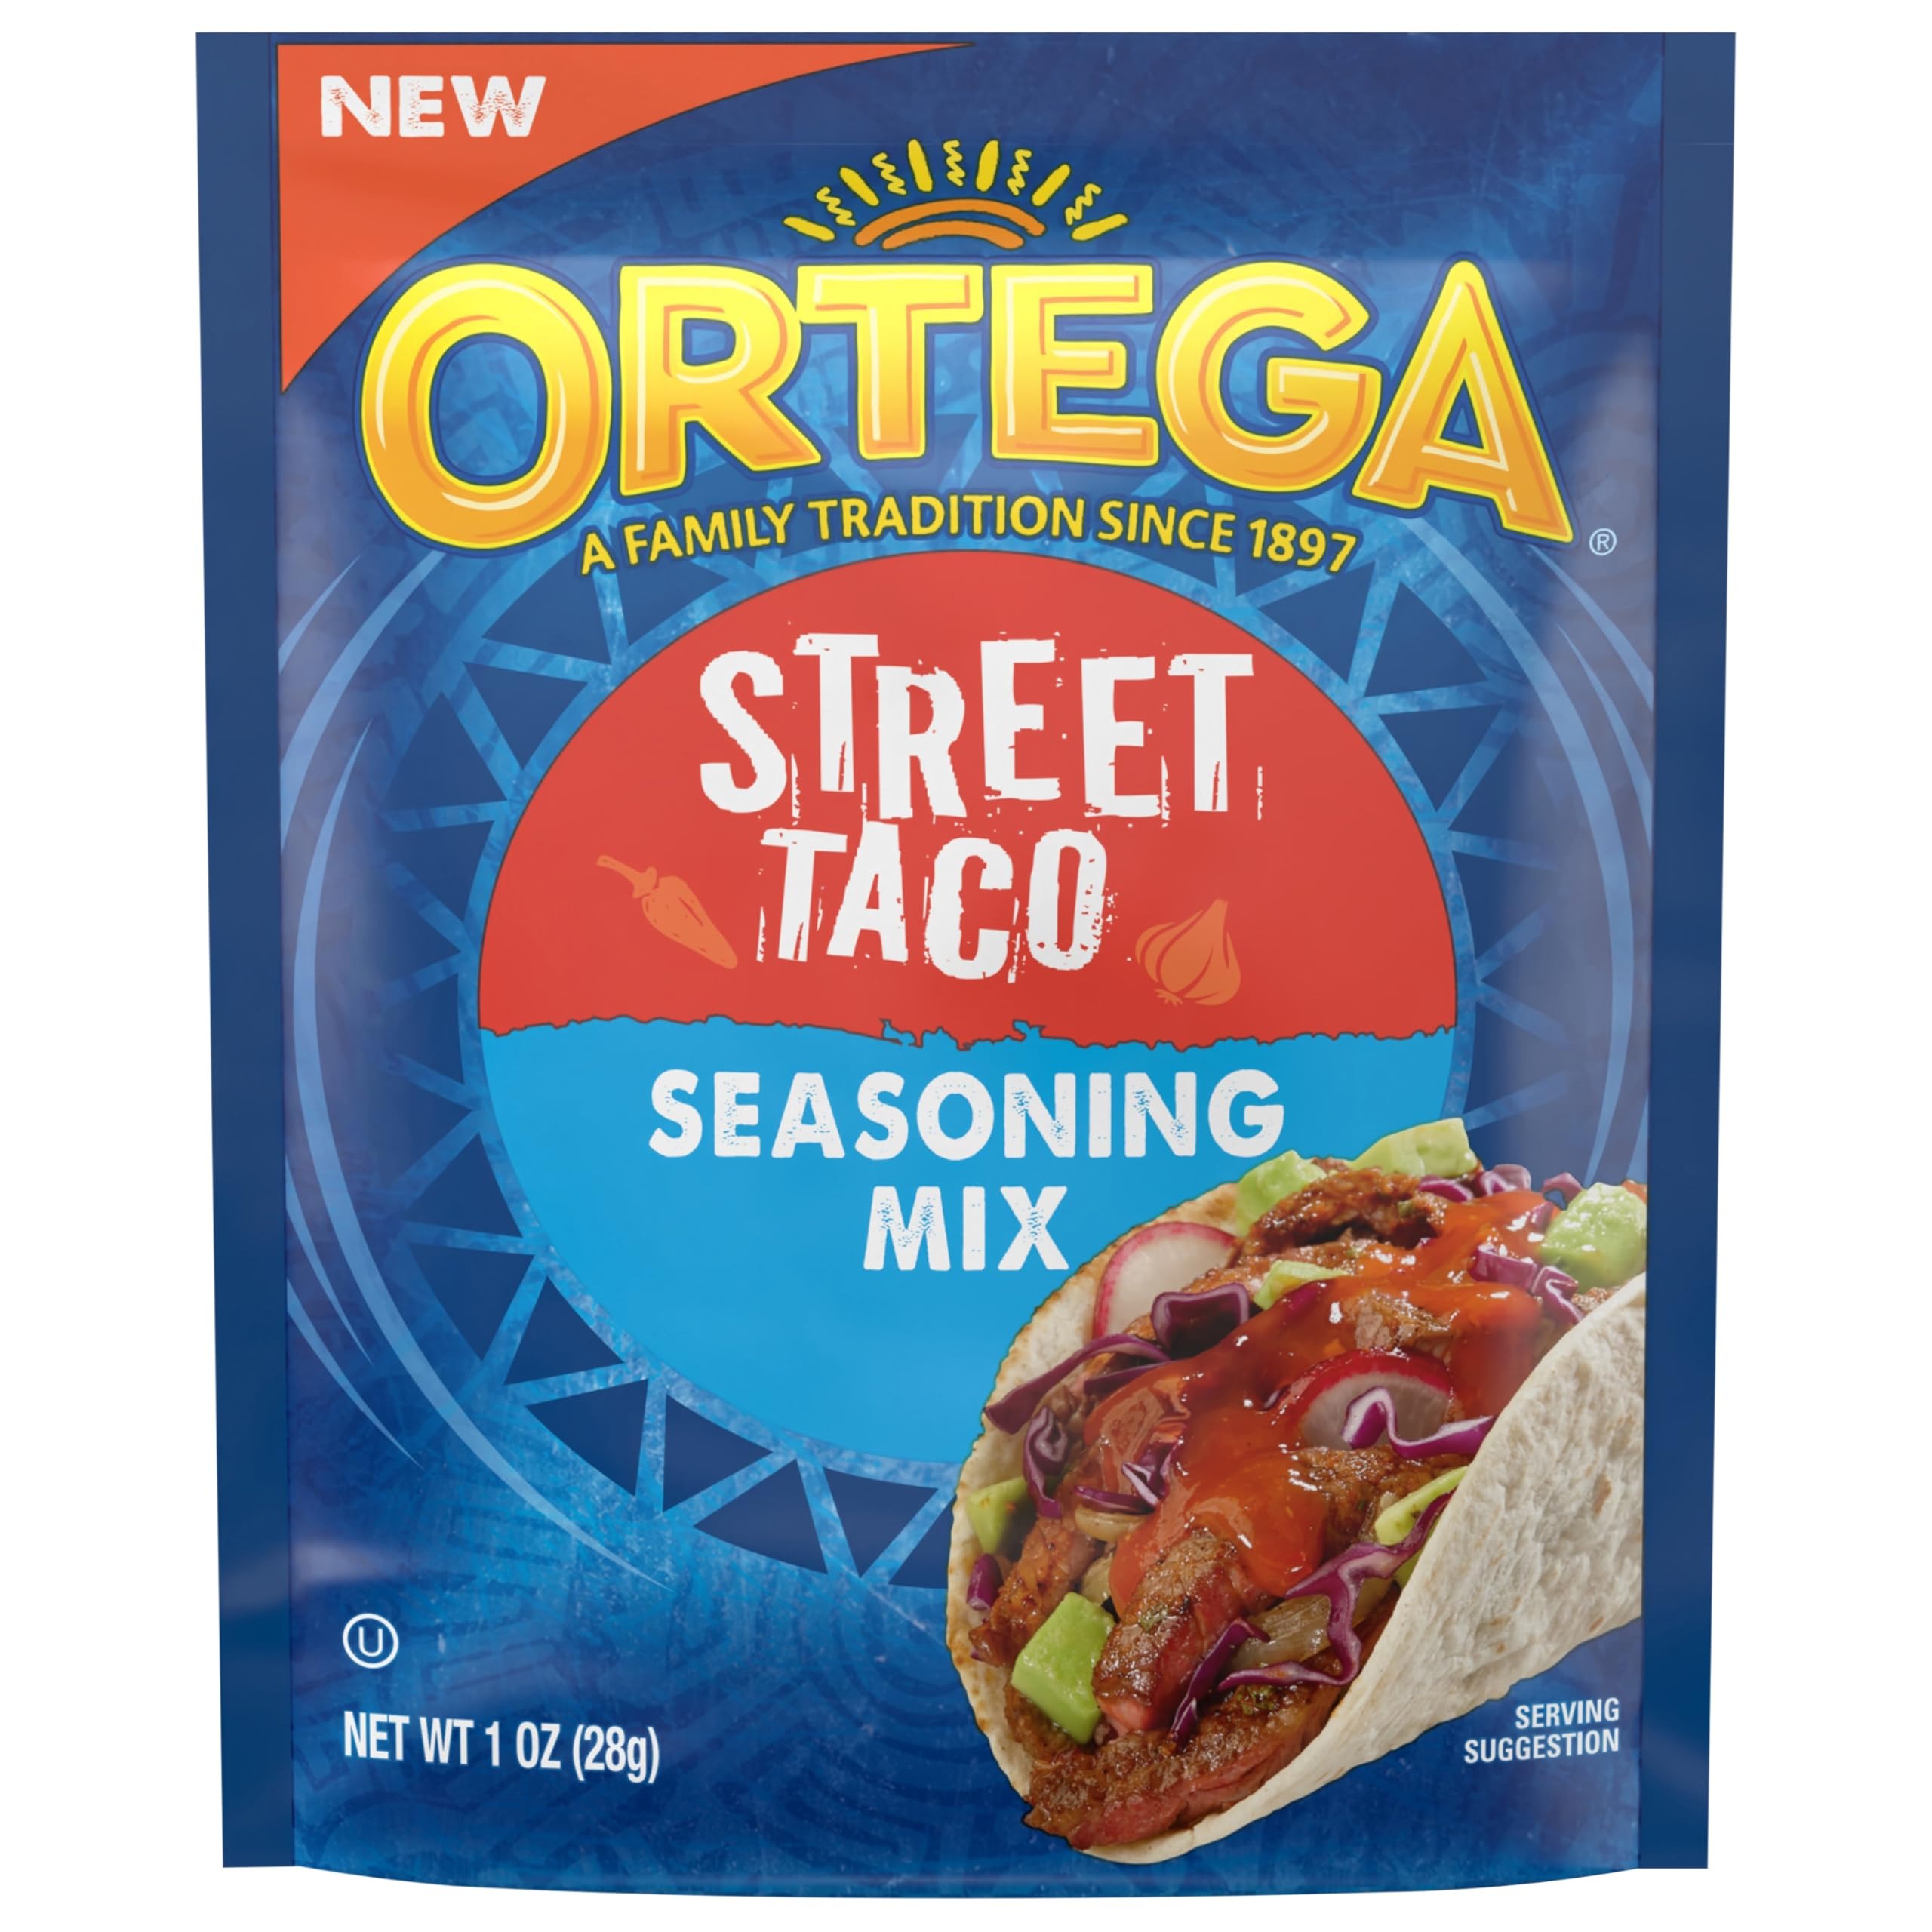
Item Name: Ortega Street Taco Seasoning Mix, 1 Ounce
Bullet Point 1: Ortega's Taco Seasonings are made with the highest quality ingredients
Bullet Point 2: We use a unique blend of spices to provide a true authentic Mexican eating experience
Bullet Point 3: Add some flavor to your taco night
Bullet Point 4: Ortega makes Mexican meals easy
Bullet Point 5: Fat-Free and Kosher
Value: 1.0
Unit: Ounce

Price: 0.96